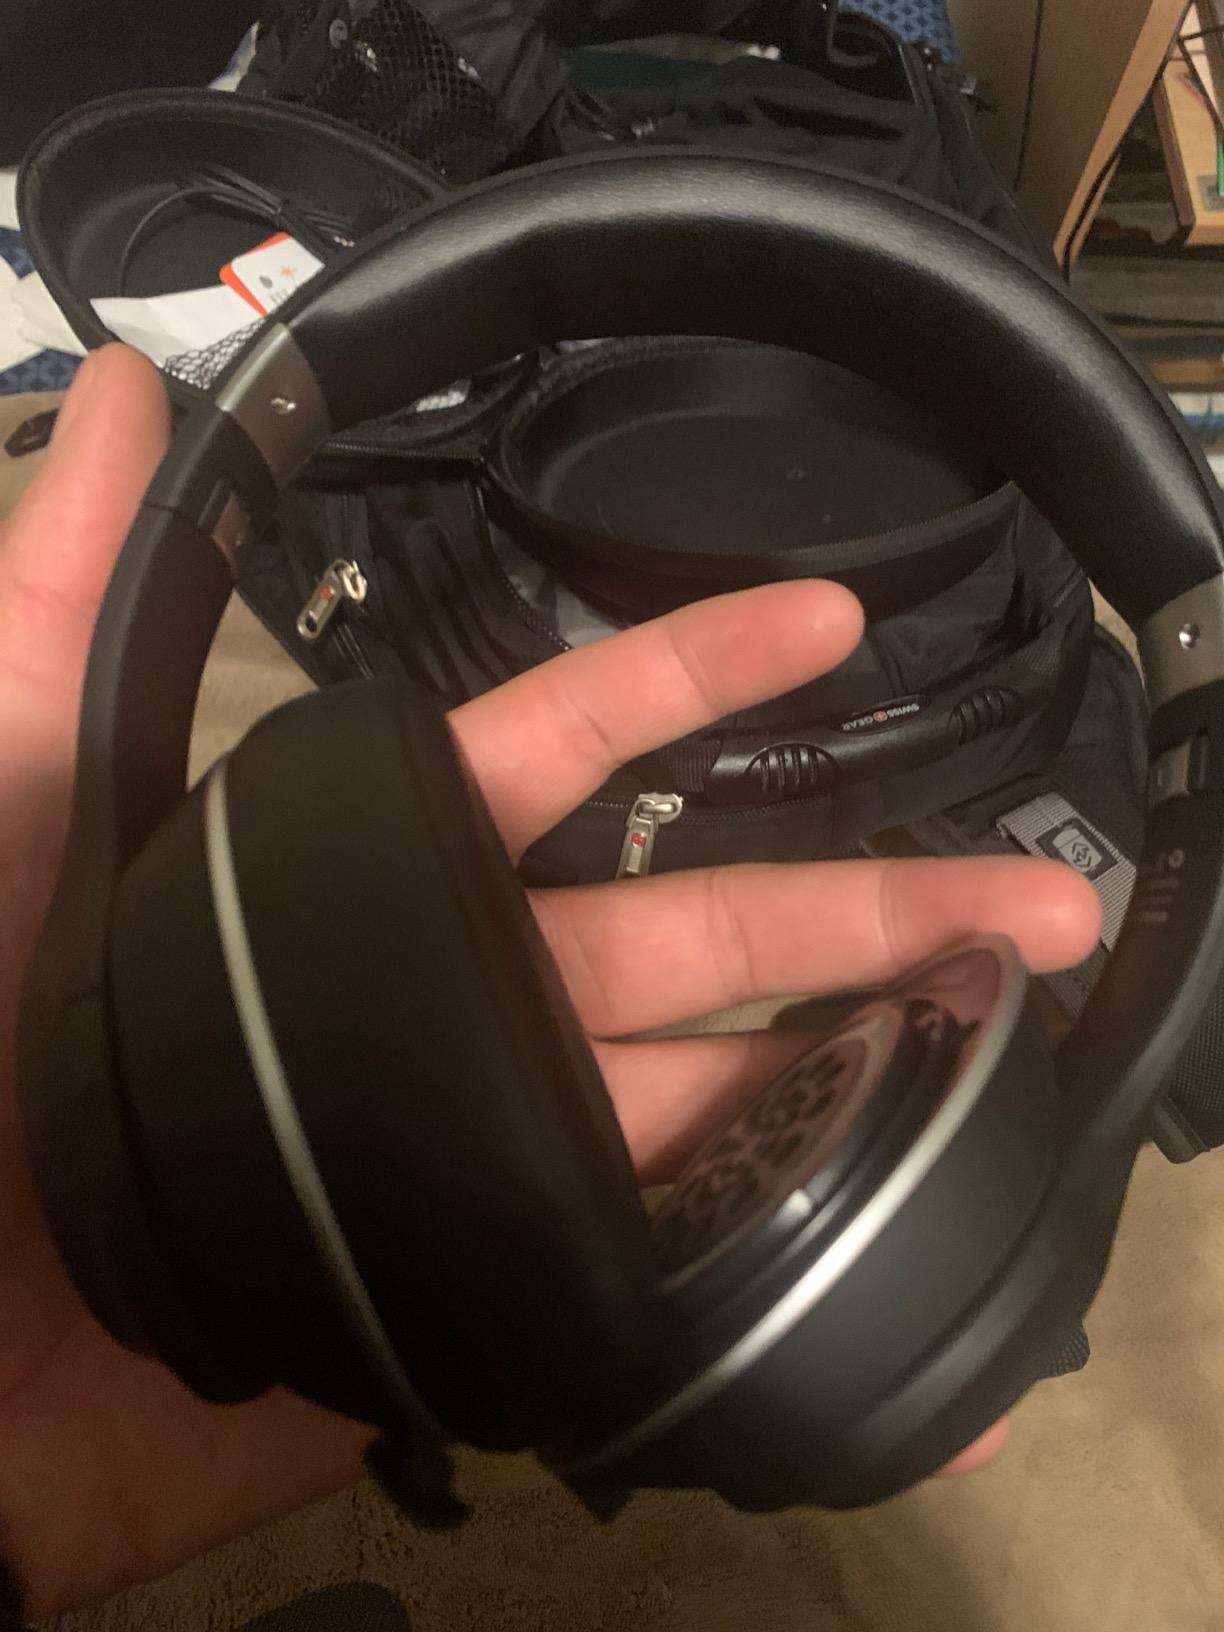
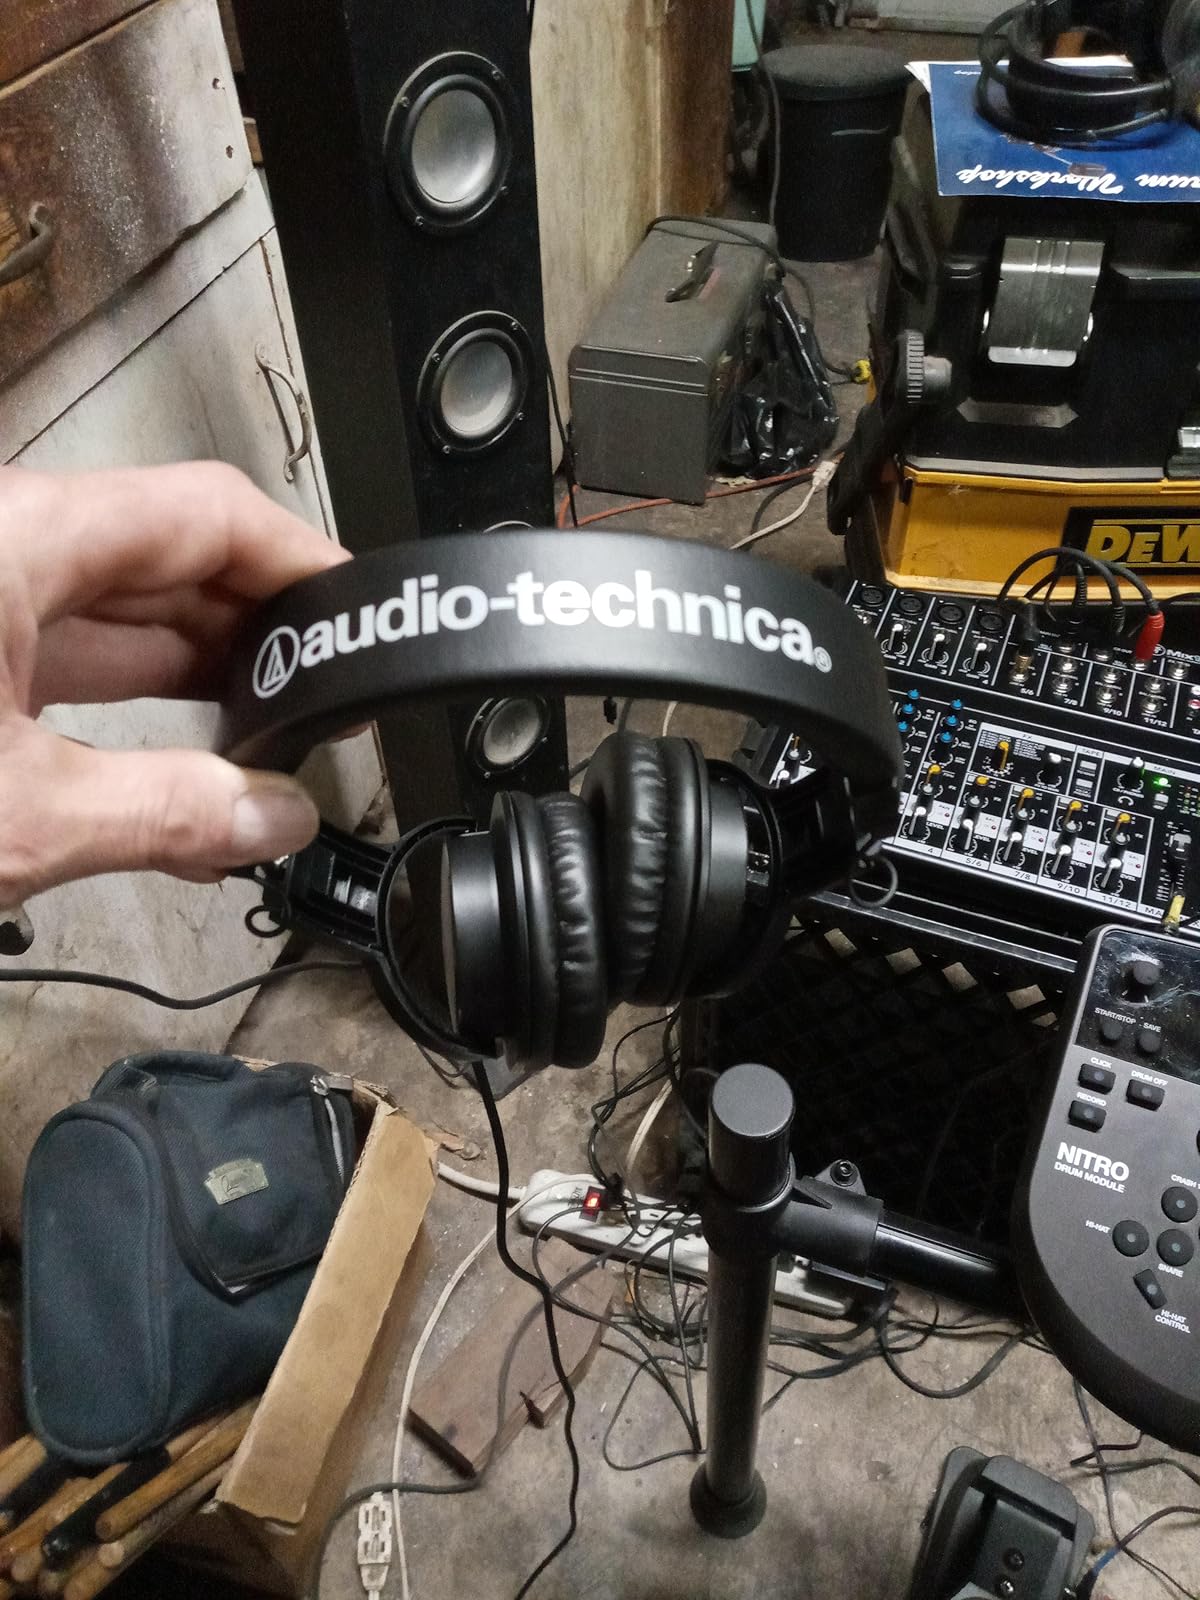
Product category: headphones
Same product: no